Violet-green swallow

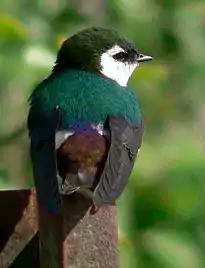
Back and rump details

The distinct body form of swallows distinguishes them from other passerine birds. Their long pointed wings and slim, streamlined body evolved to catch insects while in flight. The body of the violet-green swallow is no exception. With an average body length of 5¼ in. (13 cm), the violet-green swallow is slightly shorter and appears more compact in flight compared to other members of the family Hirundinidae. The violet-green swallow most closely resembles the North American tree swallow, but can be distinguished by its shorter wings and colouration.